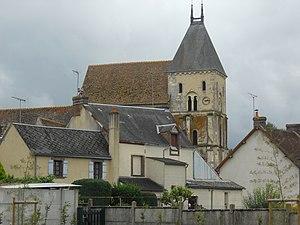
L′Église Saint-Pierre-ès-Liens de Ceton dans l'Orne, en France. Classé Monument Historique en 1974. This building is classé au titre des Monuments Historiques. It is indexed in the Base Mérimée, a database of architectural heritage maintained by the French Ministry of Culture,
Cet article recense les monuments historiques de l'arrondissement de Mortagne-au-Perche, dans l'Orne, en France.
Ceton est une commune française, située dans le département de l'Orne en région Normandie, à la limite des départements de la Sarthe et d'Eure-et-Loir. Elle est peuplée de 1 785 habitants.
L'église Saint-Pierre-ès-Liens est une église catholique située à Ceton, en France.